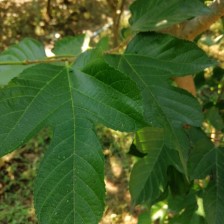
Variety: RedKing